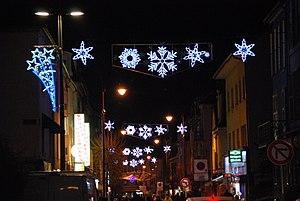
La rue Georges-Genoux de Vesoul (Haute-Saône)
L'Histoire des voies urbaines de Vesoul retrace les principaux monuments, dates et événements liés aux rues, places, ponts du centre-ville de Vesoul.